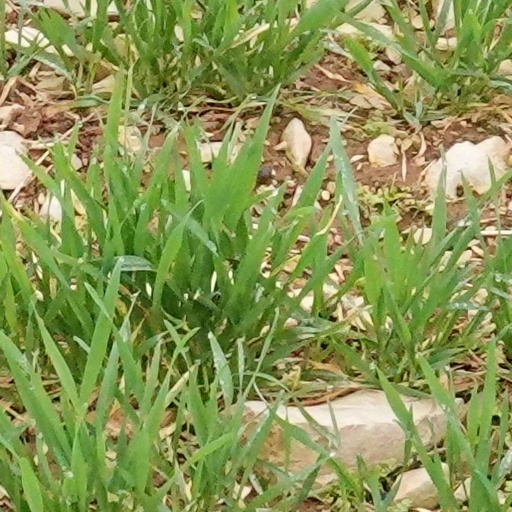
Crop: wheat